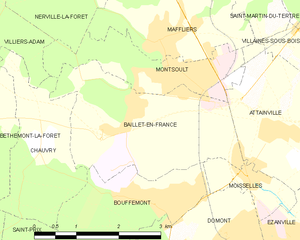
Carte des communes françaises Baillet-en-France